Martín Scelzo

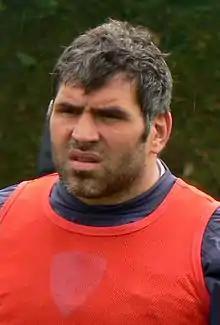

Martín Alejandro Scelzo (born 5 February 1976 in Buenos Aires) is an Argentine rugby union footballer, currently playing for ASM Clermont Auvergne in the Top 14. He usually plays as a prop. He has also represented Argentina, including at the 1999, 2003, 2007 and 2011 Rugby World Cups.